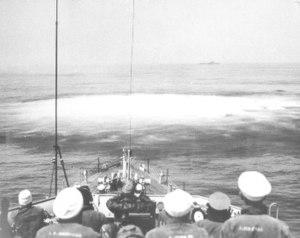
Le Unterseeboot 853 est un sous-marin du type IXC/40 utilisé par la Kriegsmarine pendant la Seconde Guerre mondiale.